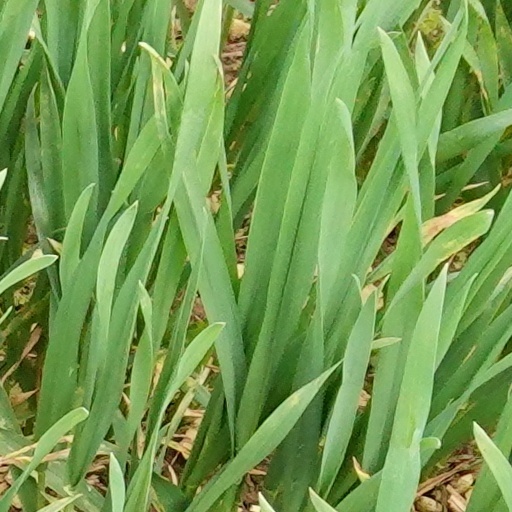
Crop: wheat